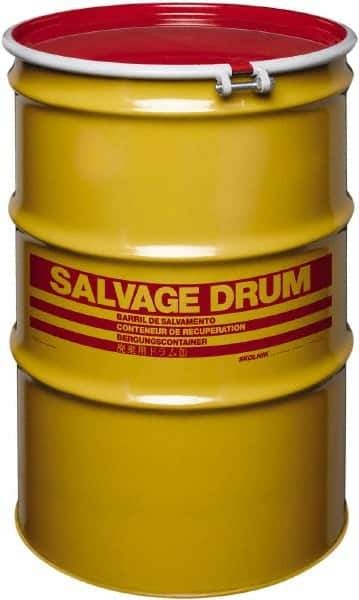
Made in USA - 85 Gallon Cylindrical Carbon Steel Open Head Drum - 37" High x 26" Diam
Item #: 49723745 Brand: Made in USA Exact Tooling IR#: 04 Product Specifications Product Type Open Head Drum Volume Capacity Range 85 Gal. and Larger Material Family Metal Height (Inch) 37 Diameter/Width (Inch) 26 Shape Cylinder Volume Capacity (Gal.) 85 Material Carbon Steel
Brand: PRO-SOURCE
Category: Arts & Entertainment > Hobbies & Creative Arts > Musical Instrument & Orchestra Accessories > Percussion Accessories > Drum Kit Hardware > Drum Kit Mounting Hardware